List of educational institutions in Telangana

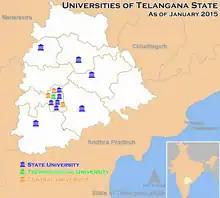
Universities map of Telangana State (click on the map to enlarge)

There are 28 universities in Telangana. Of these, there are 17 state universities, three deemed universities, three central and five private universities. Five more private universities (Sreeniddhi, Gurunanak, MNR, NICMAR, and Kaveri) have been approved since the year 2024, details of which are available on TGCHE website (https://tgche.ac.in/private-universities/). The Osmania University is the largest in the state. It is also the oldest university in the state, established in 1918.